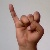
The image shows a hand gesture representing the letter 'I' in Indian Sign Language.